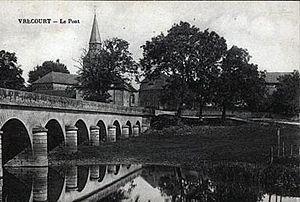
Vrécourt est une commune française située dans le département des Vosges, en région Grand Est.